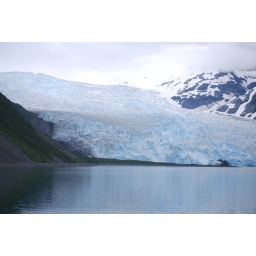
Note the blue ice versus the white snow fields of the adjacent mountains. This is explained in picture 284.